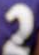
Number: 2